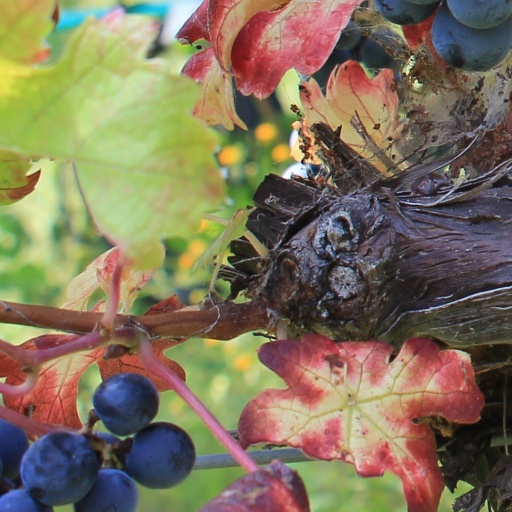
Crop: grape